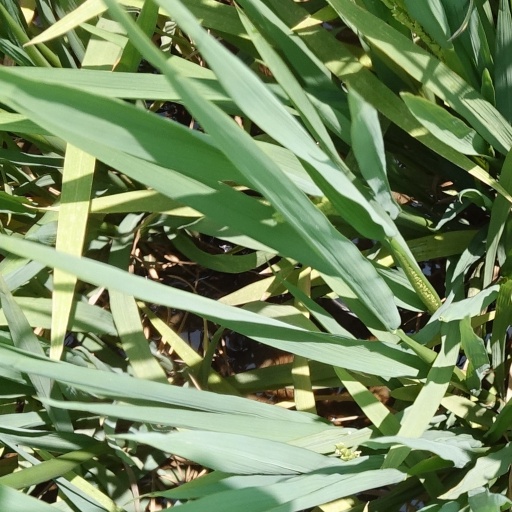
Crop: rice